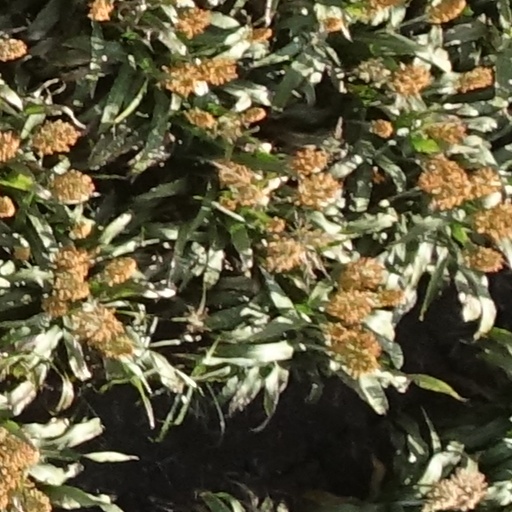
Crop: sorghum